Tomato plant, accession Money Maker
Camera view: bottom (45 deg); turntable rotation: 180 degrees
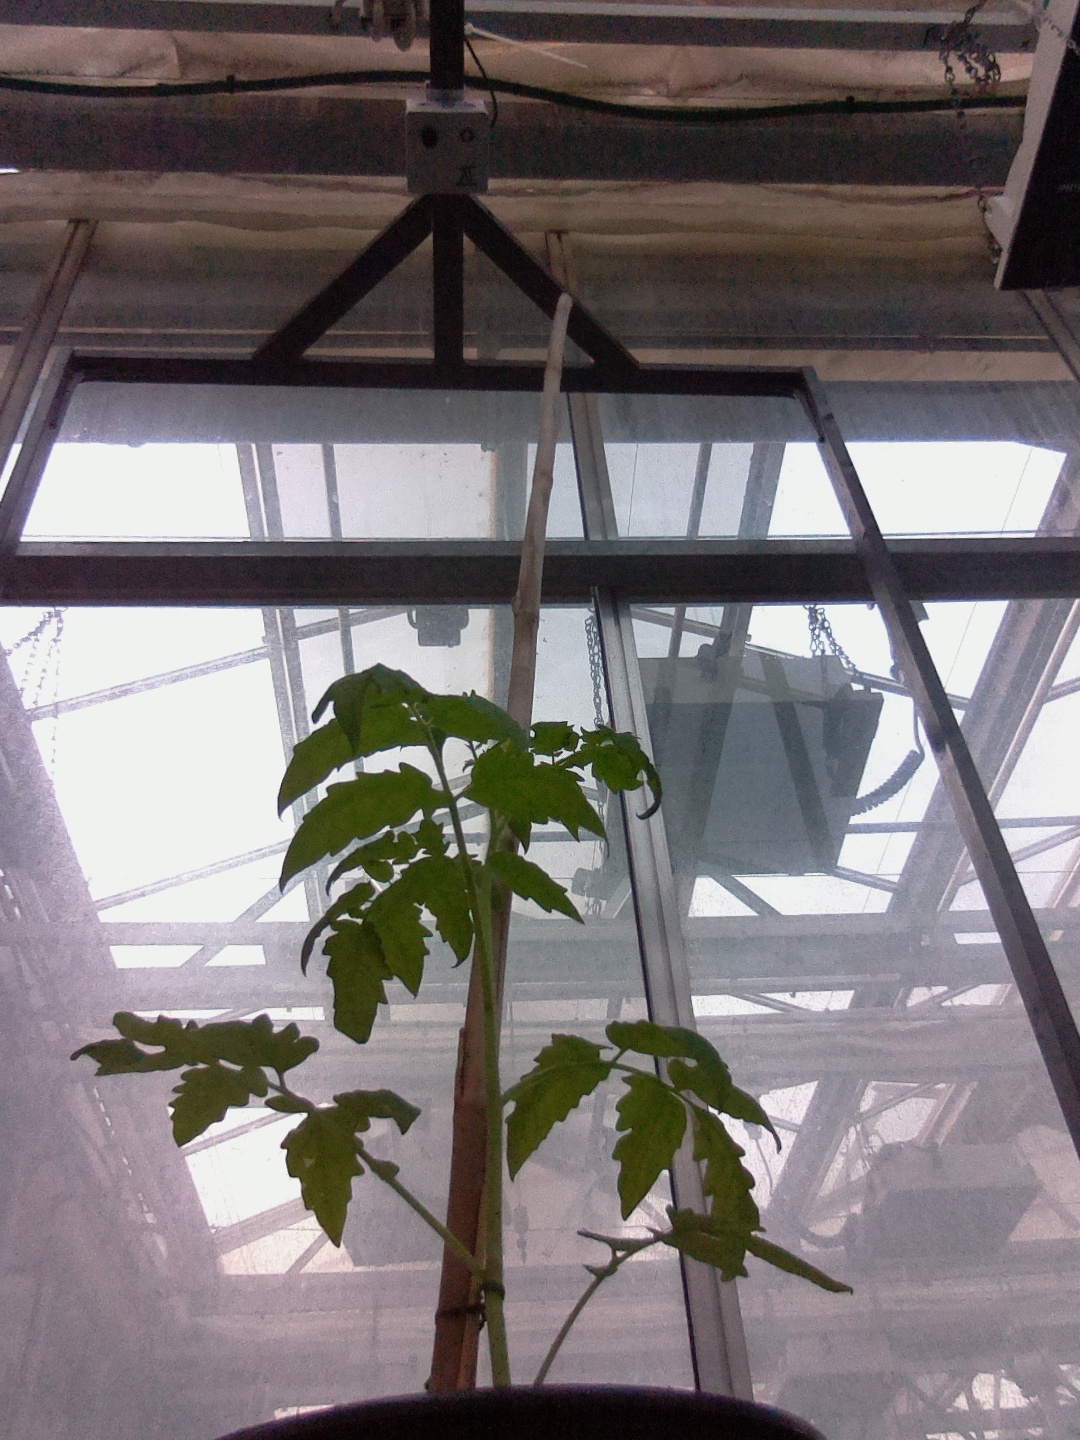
BBCH growth stage 13: 6 of true leaves visible